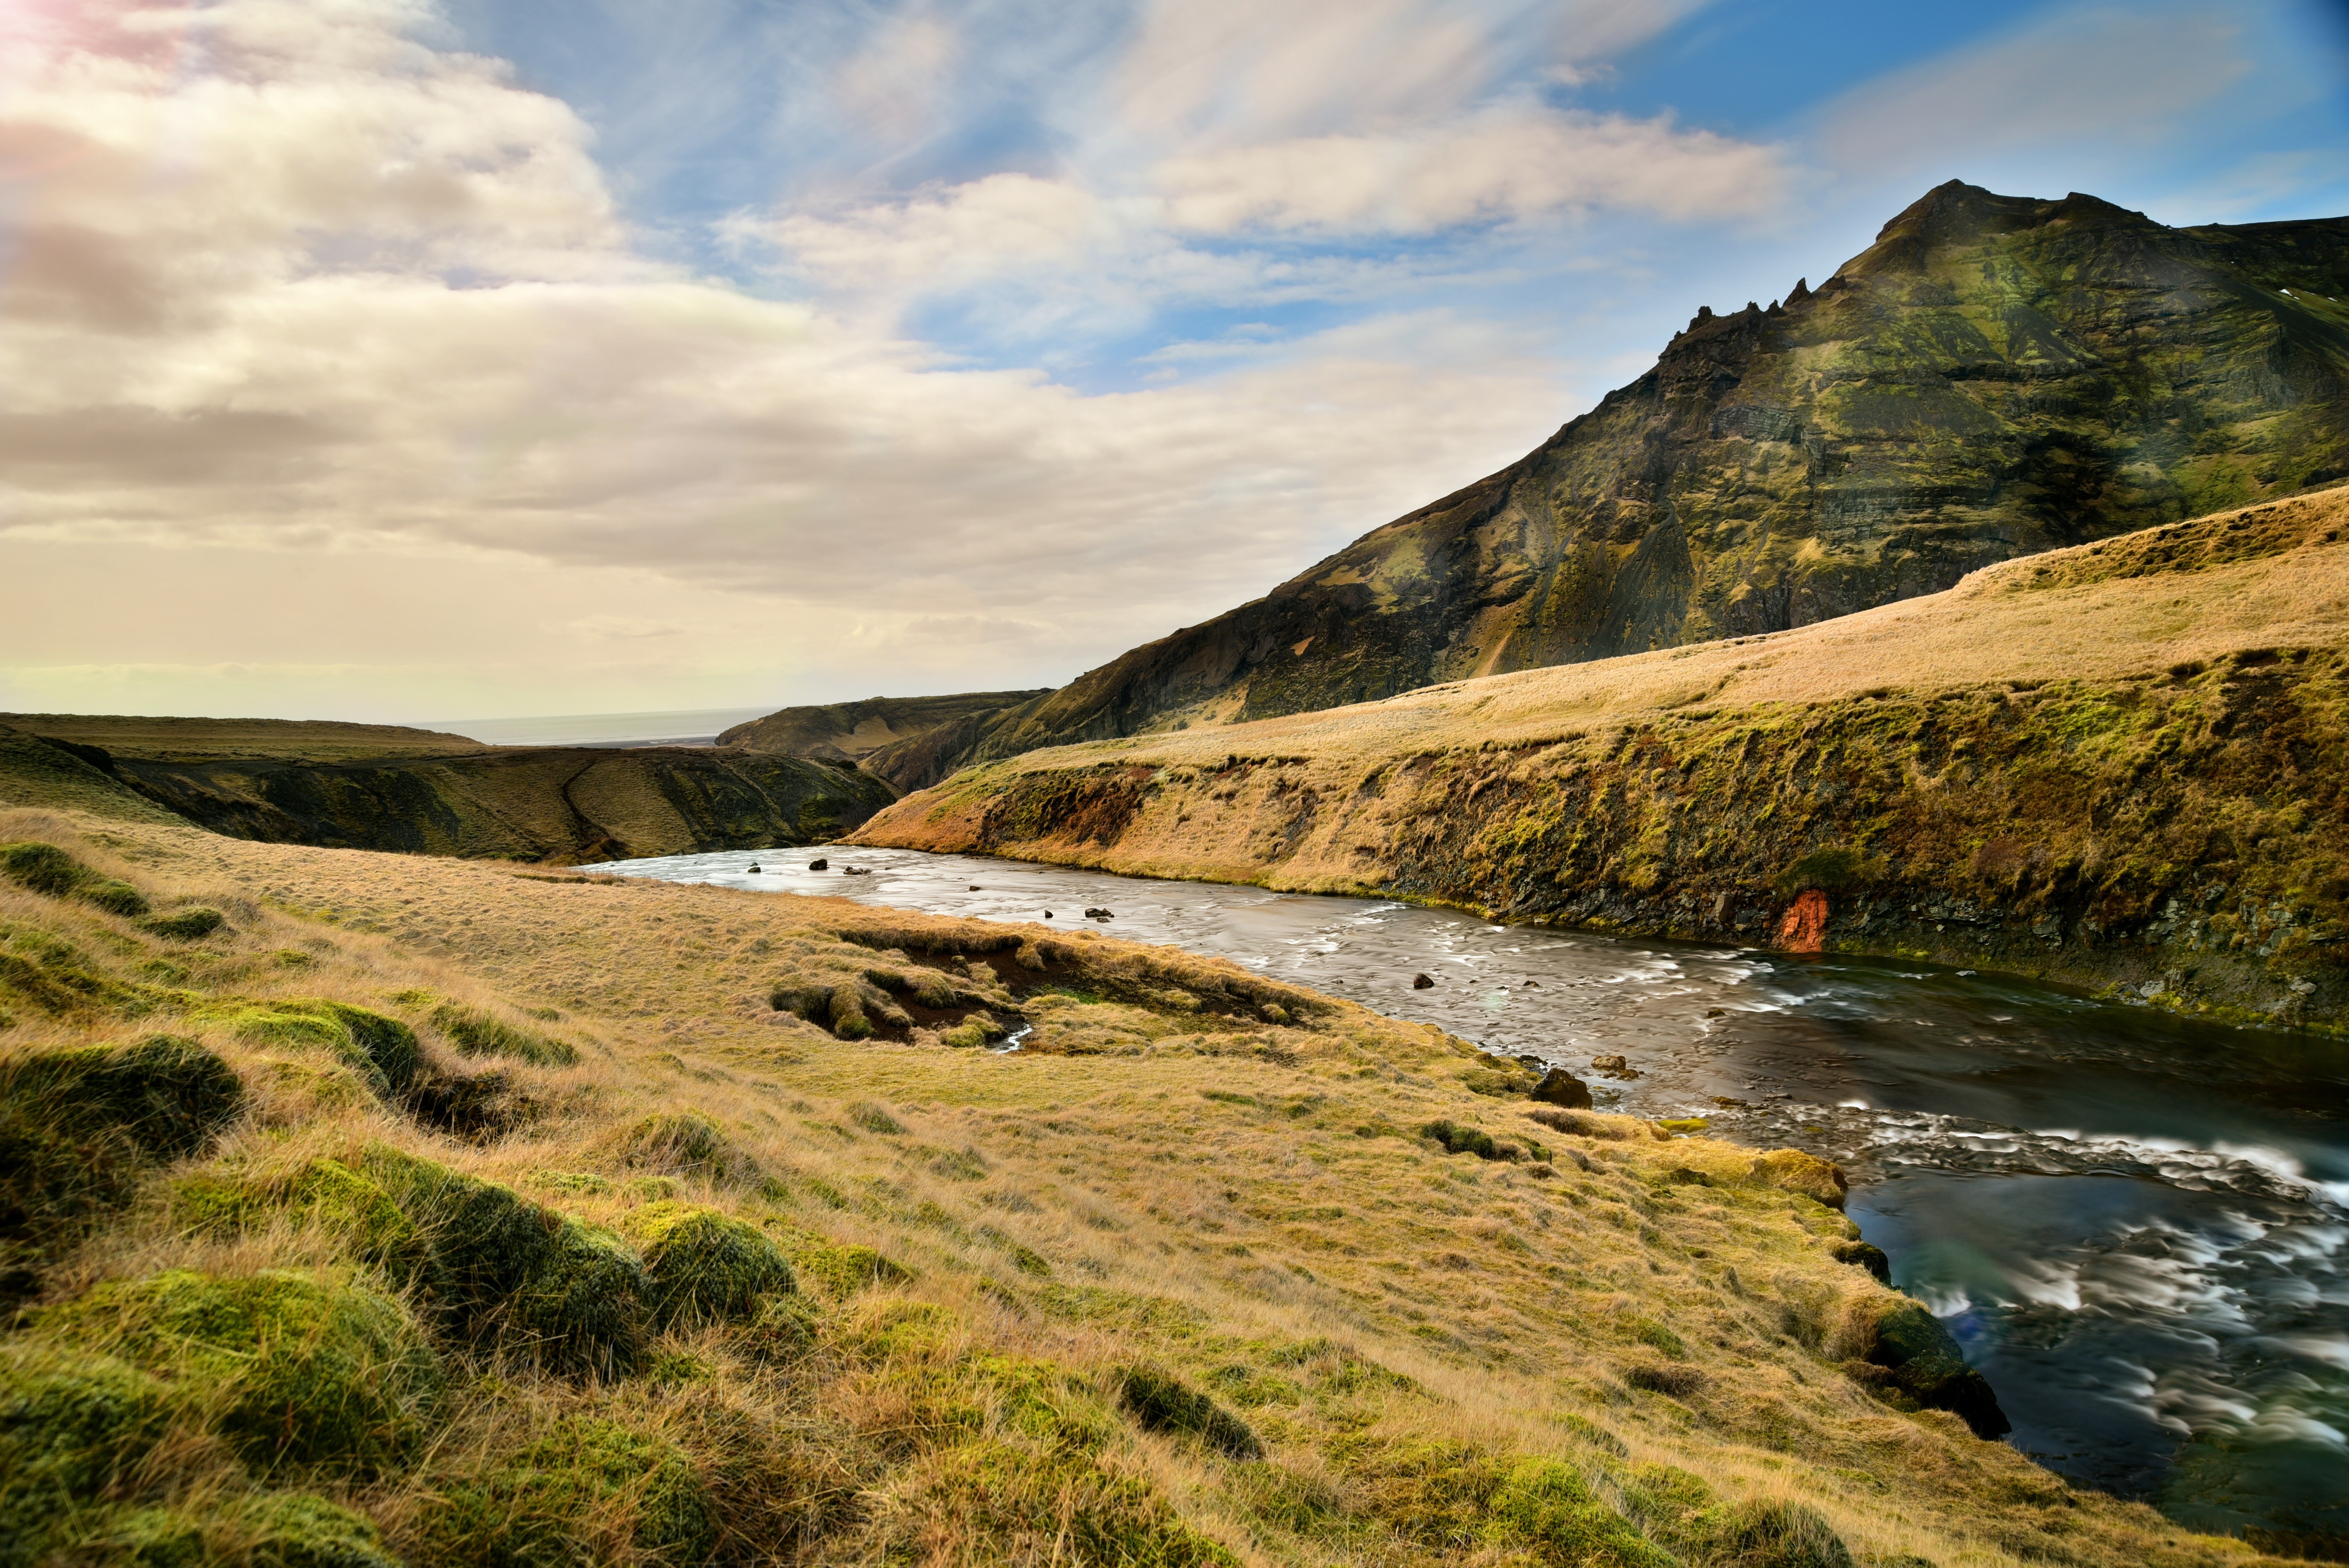
landscape, sea, coast, water, nature, rock, wilderness, mountain, cloud, hill, lake, river, valley, mountain range, cliff, bay, fjord, reservoir, highland, terrain, body of water, badlands, plateau, fell, loch, landform, geographical feature, mountainous landforms